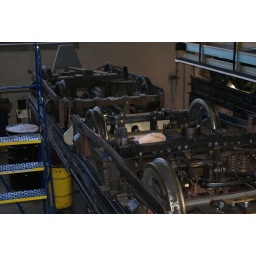
these trucks were just built in house at the cable car barn in SF